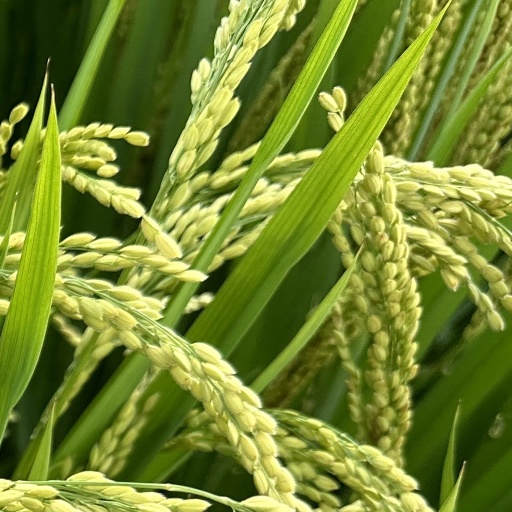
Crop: rice